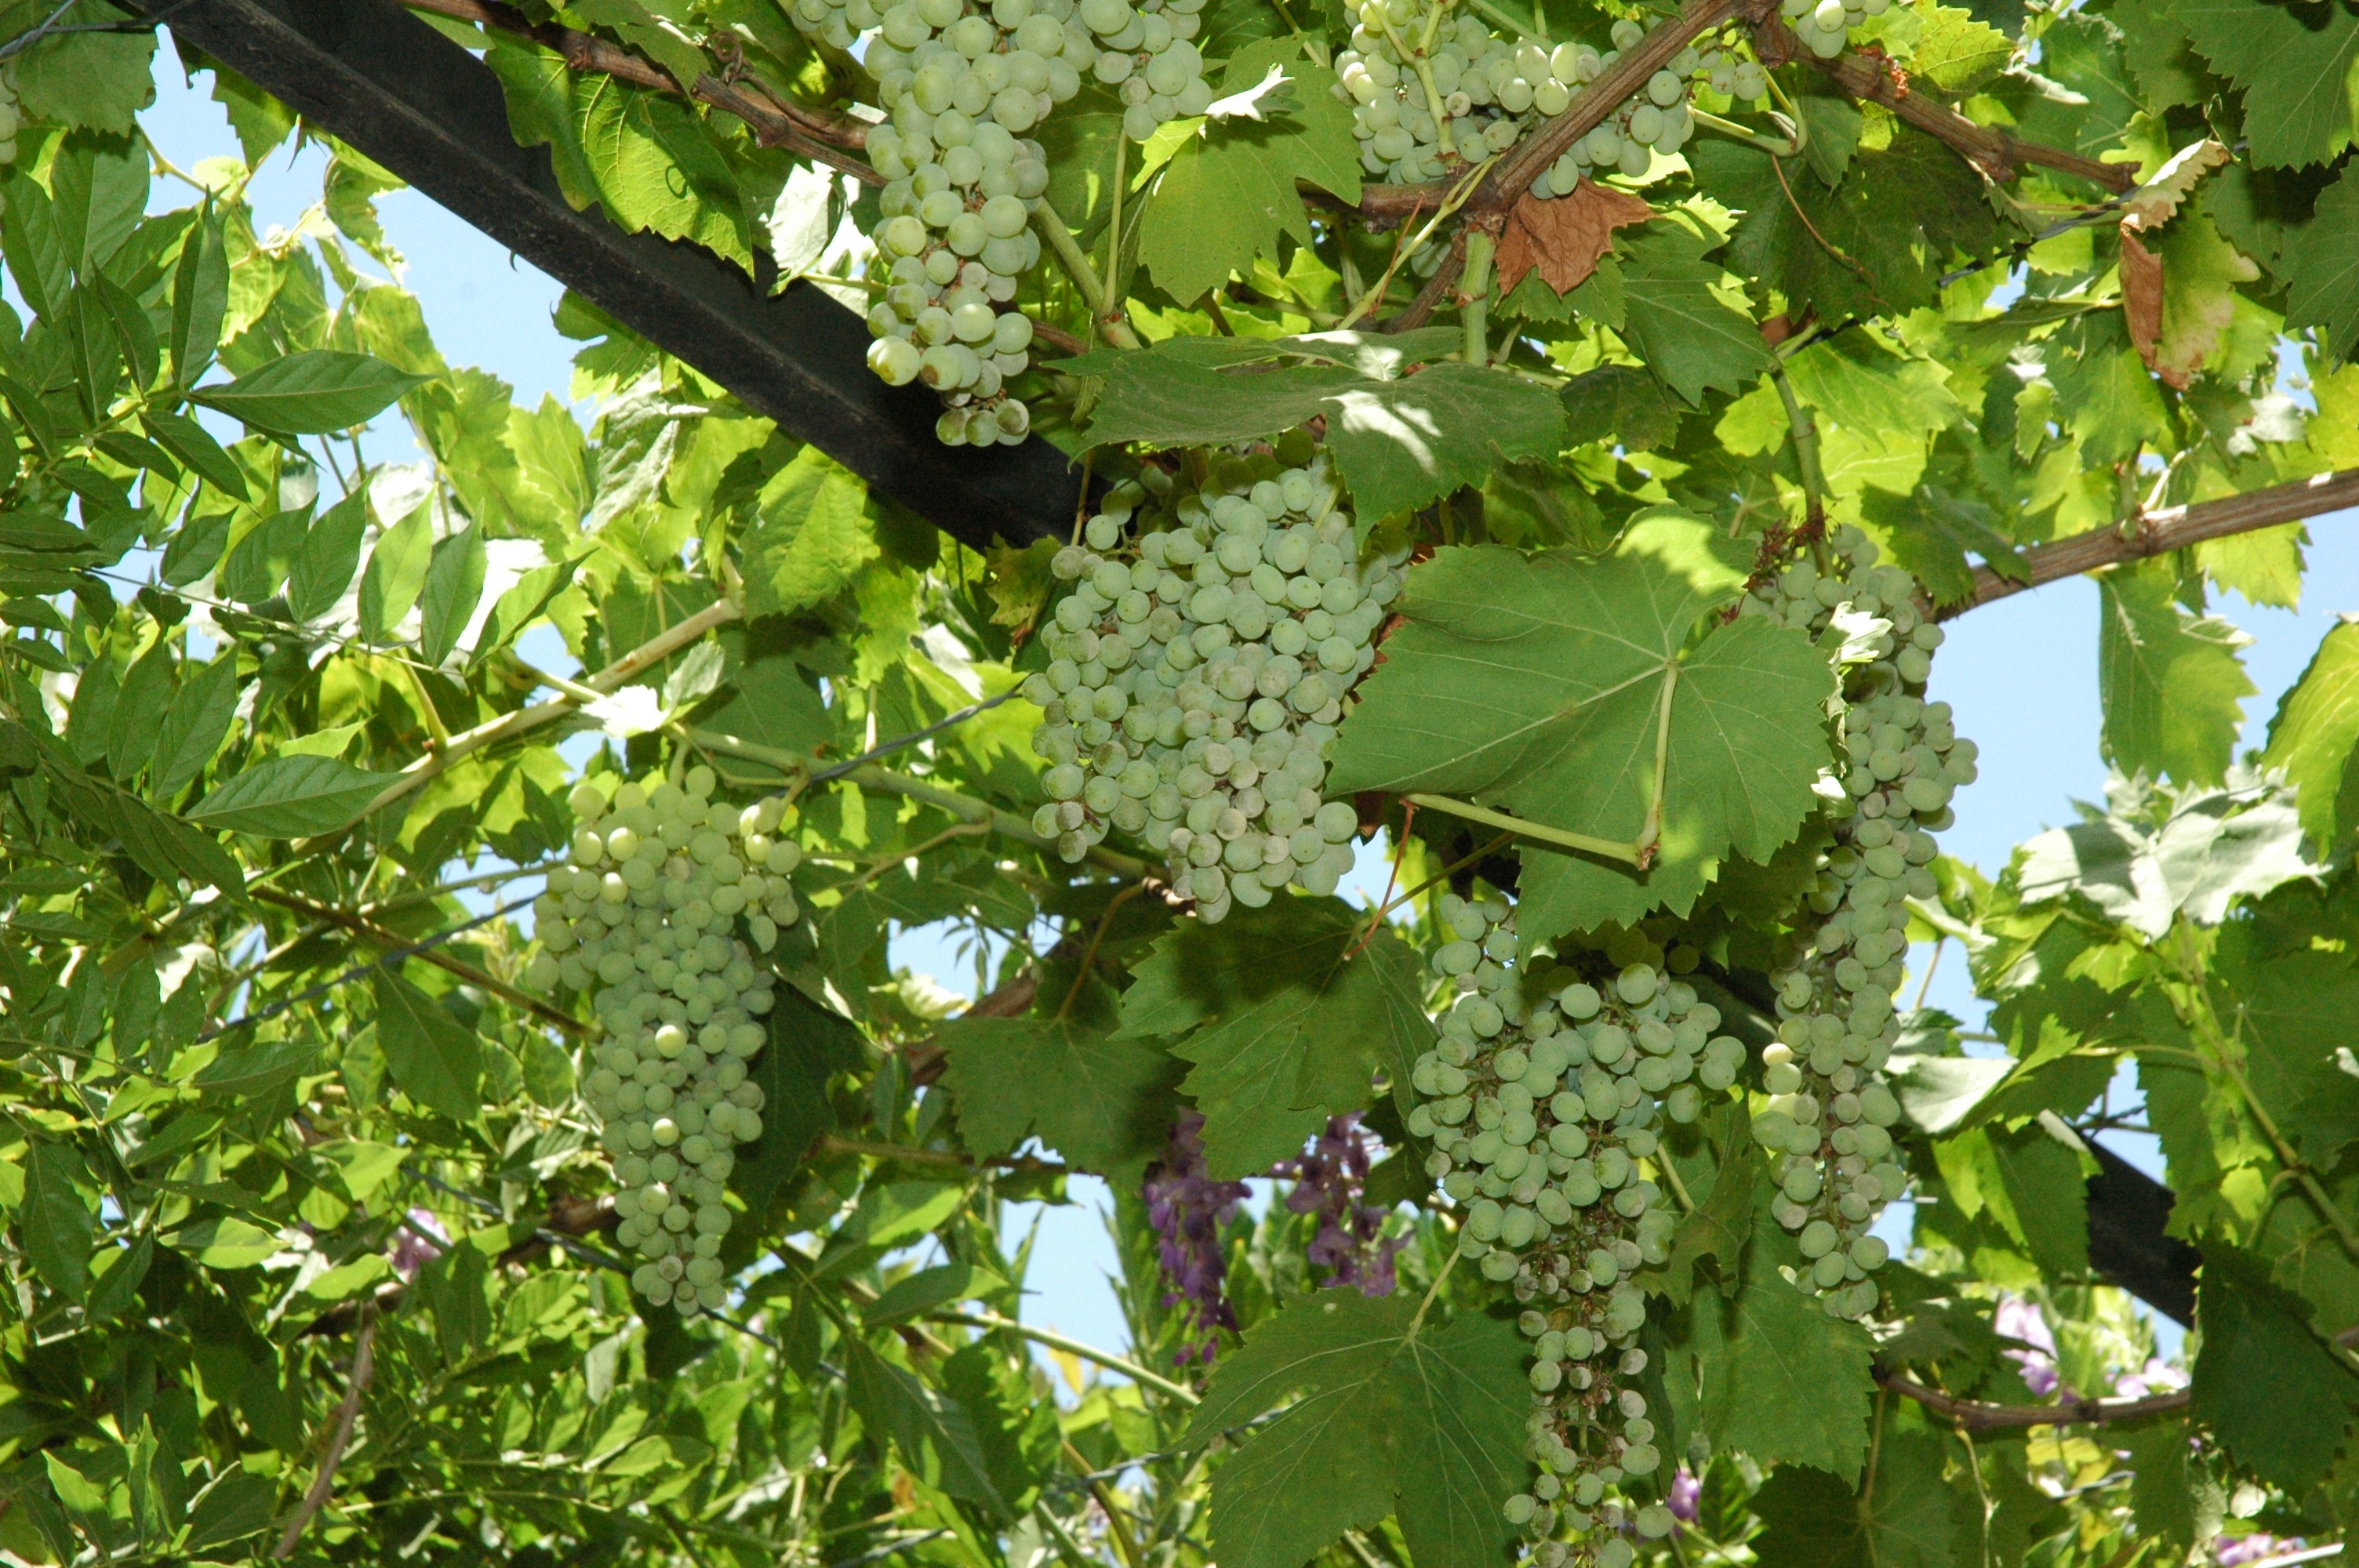
tree, nature, branch, growth, plant, grape, wine, fruit, flower, food, green, produce, agriculture, sheet, shrub, grapes, flowering plant, vitis, coccoloba uvifera, land plant, grapevine family